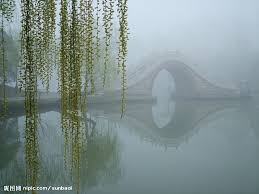
Weather: foggy or hazy